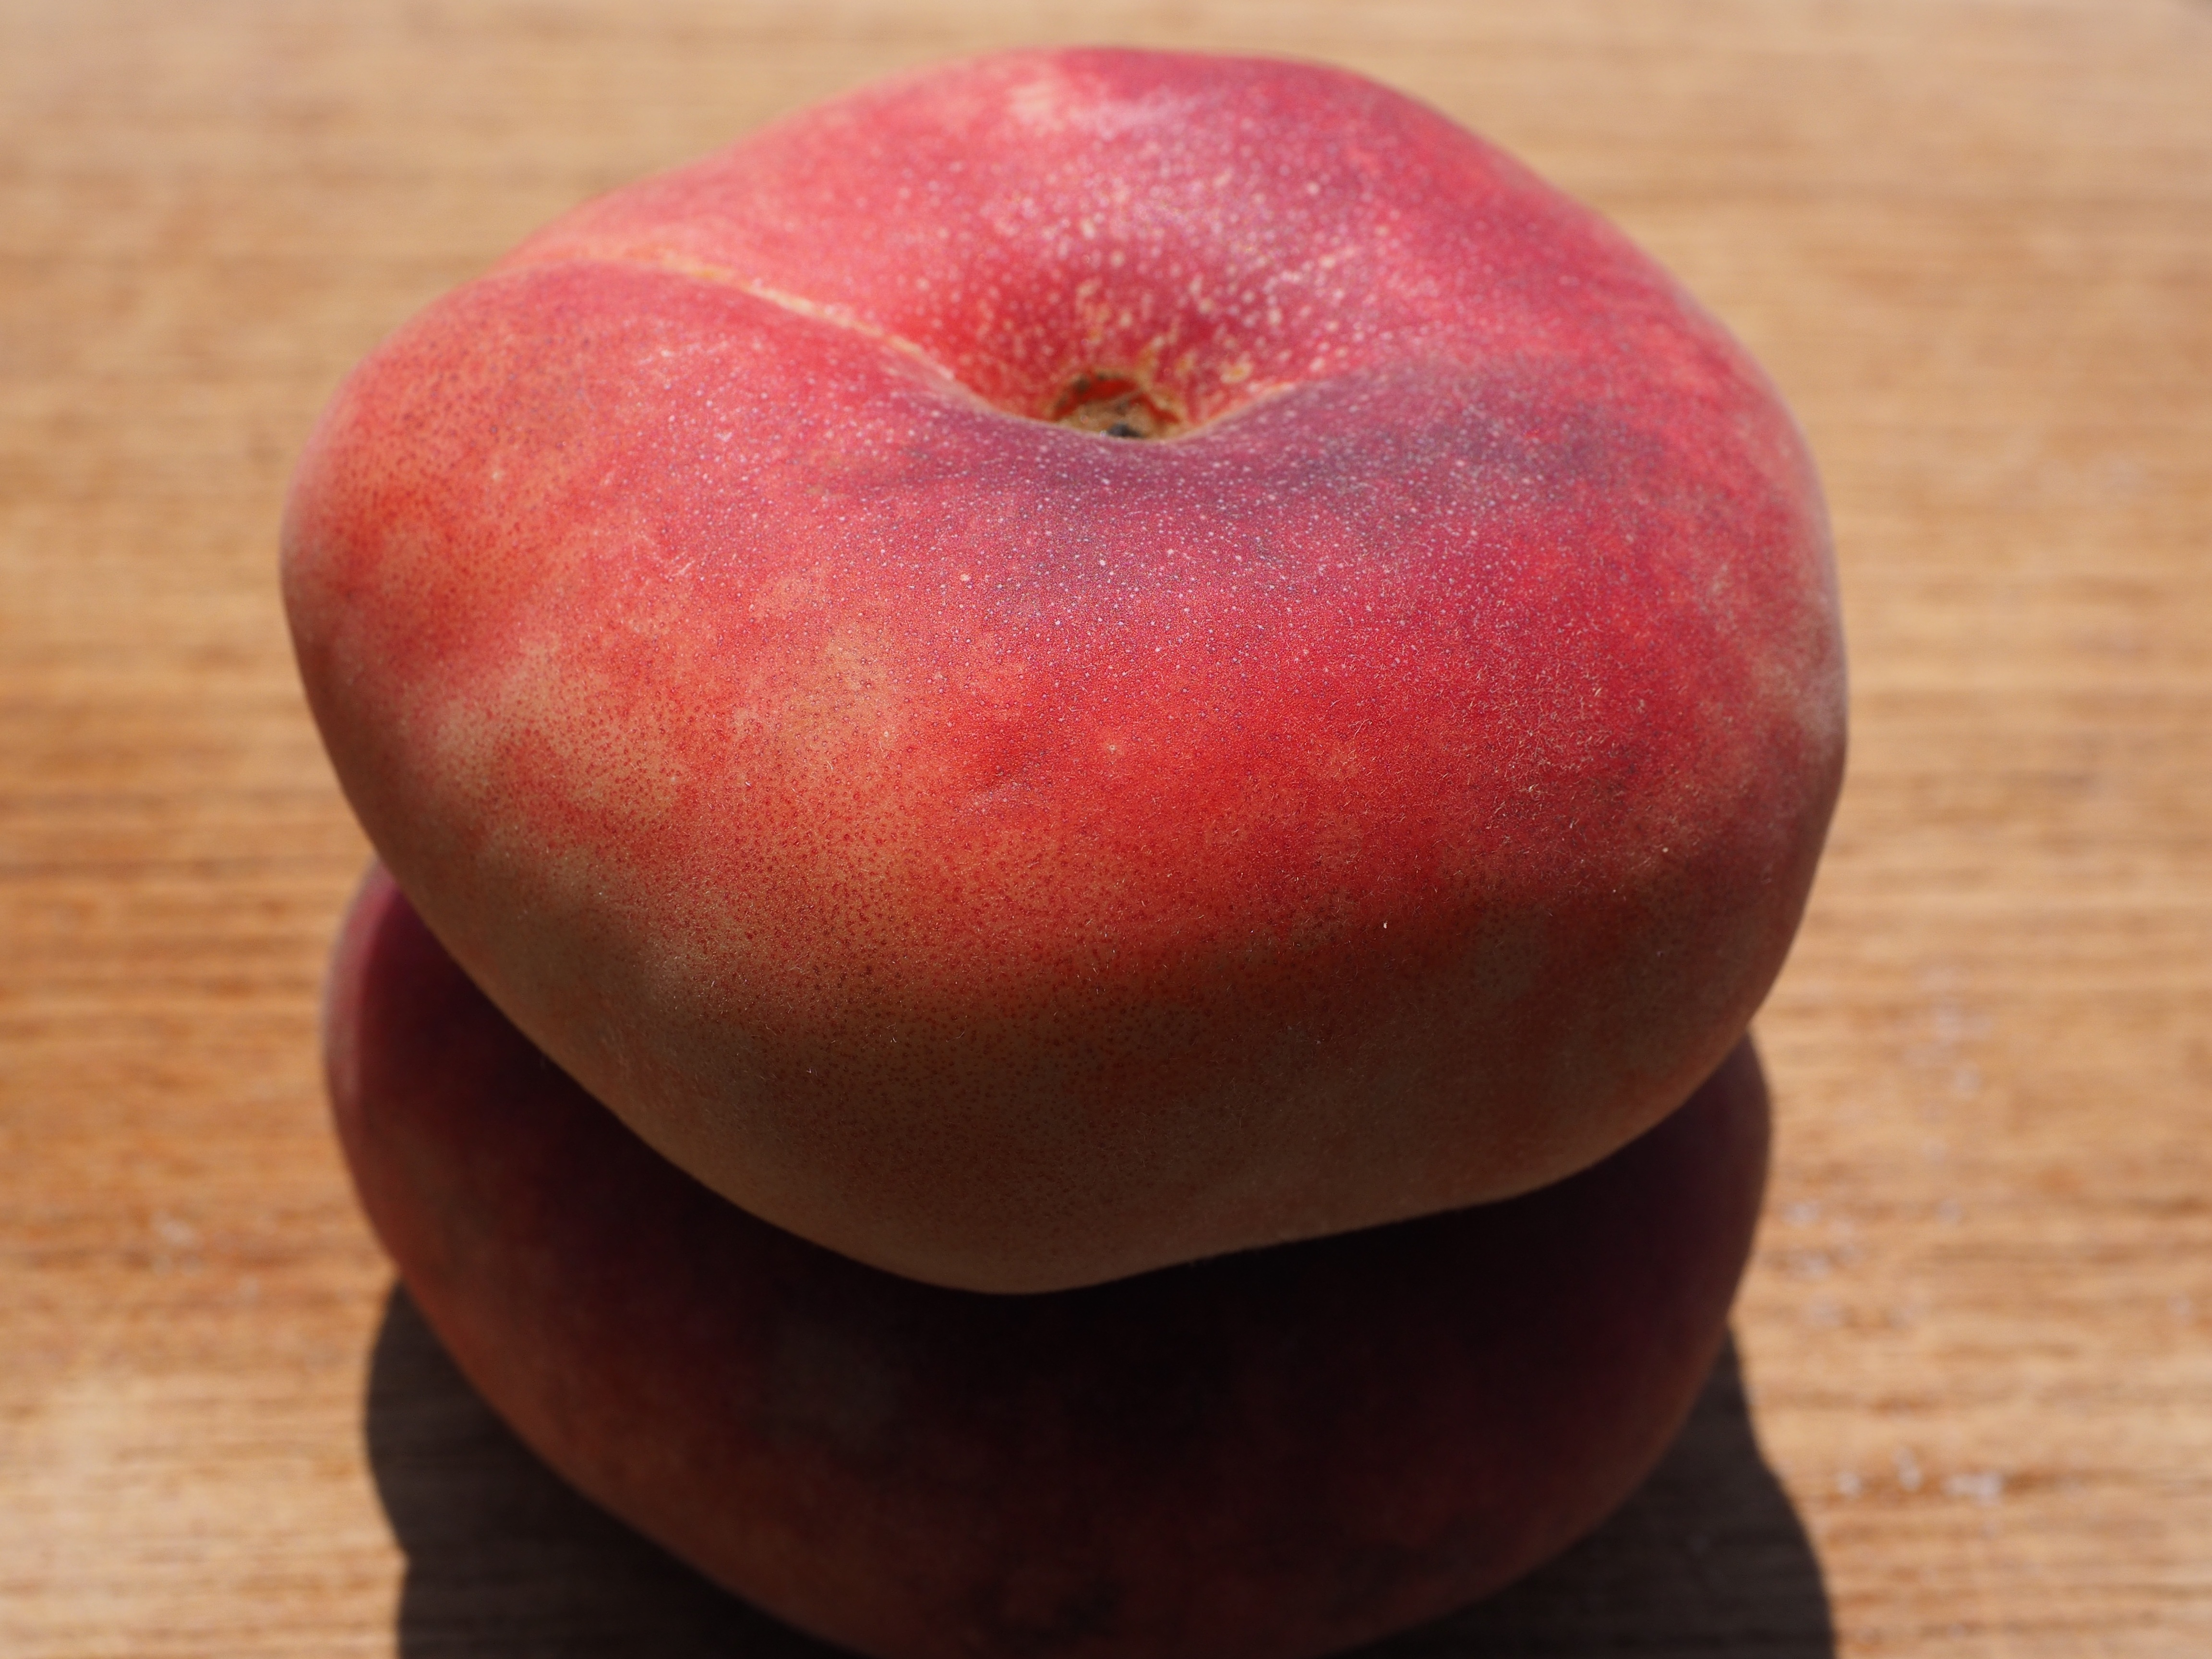
apple, plant, fruit, ripe, food, red, produce, healthy, delicious, peach, vitamins, pome fruit, flowering plant, rose family, fruity, pile fruit, nectarine, stone fruit, flat peach, vineyard peach, land plant, rose order, pile peach